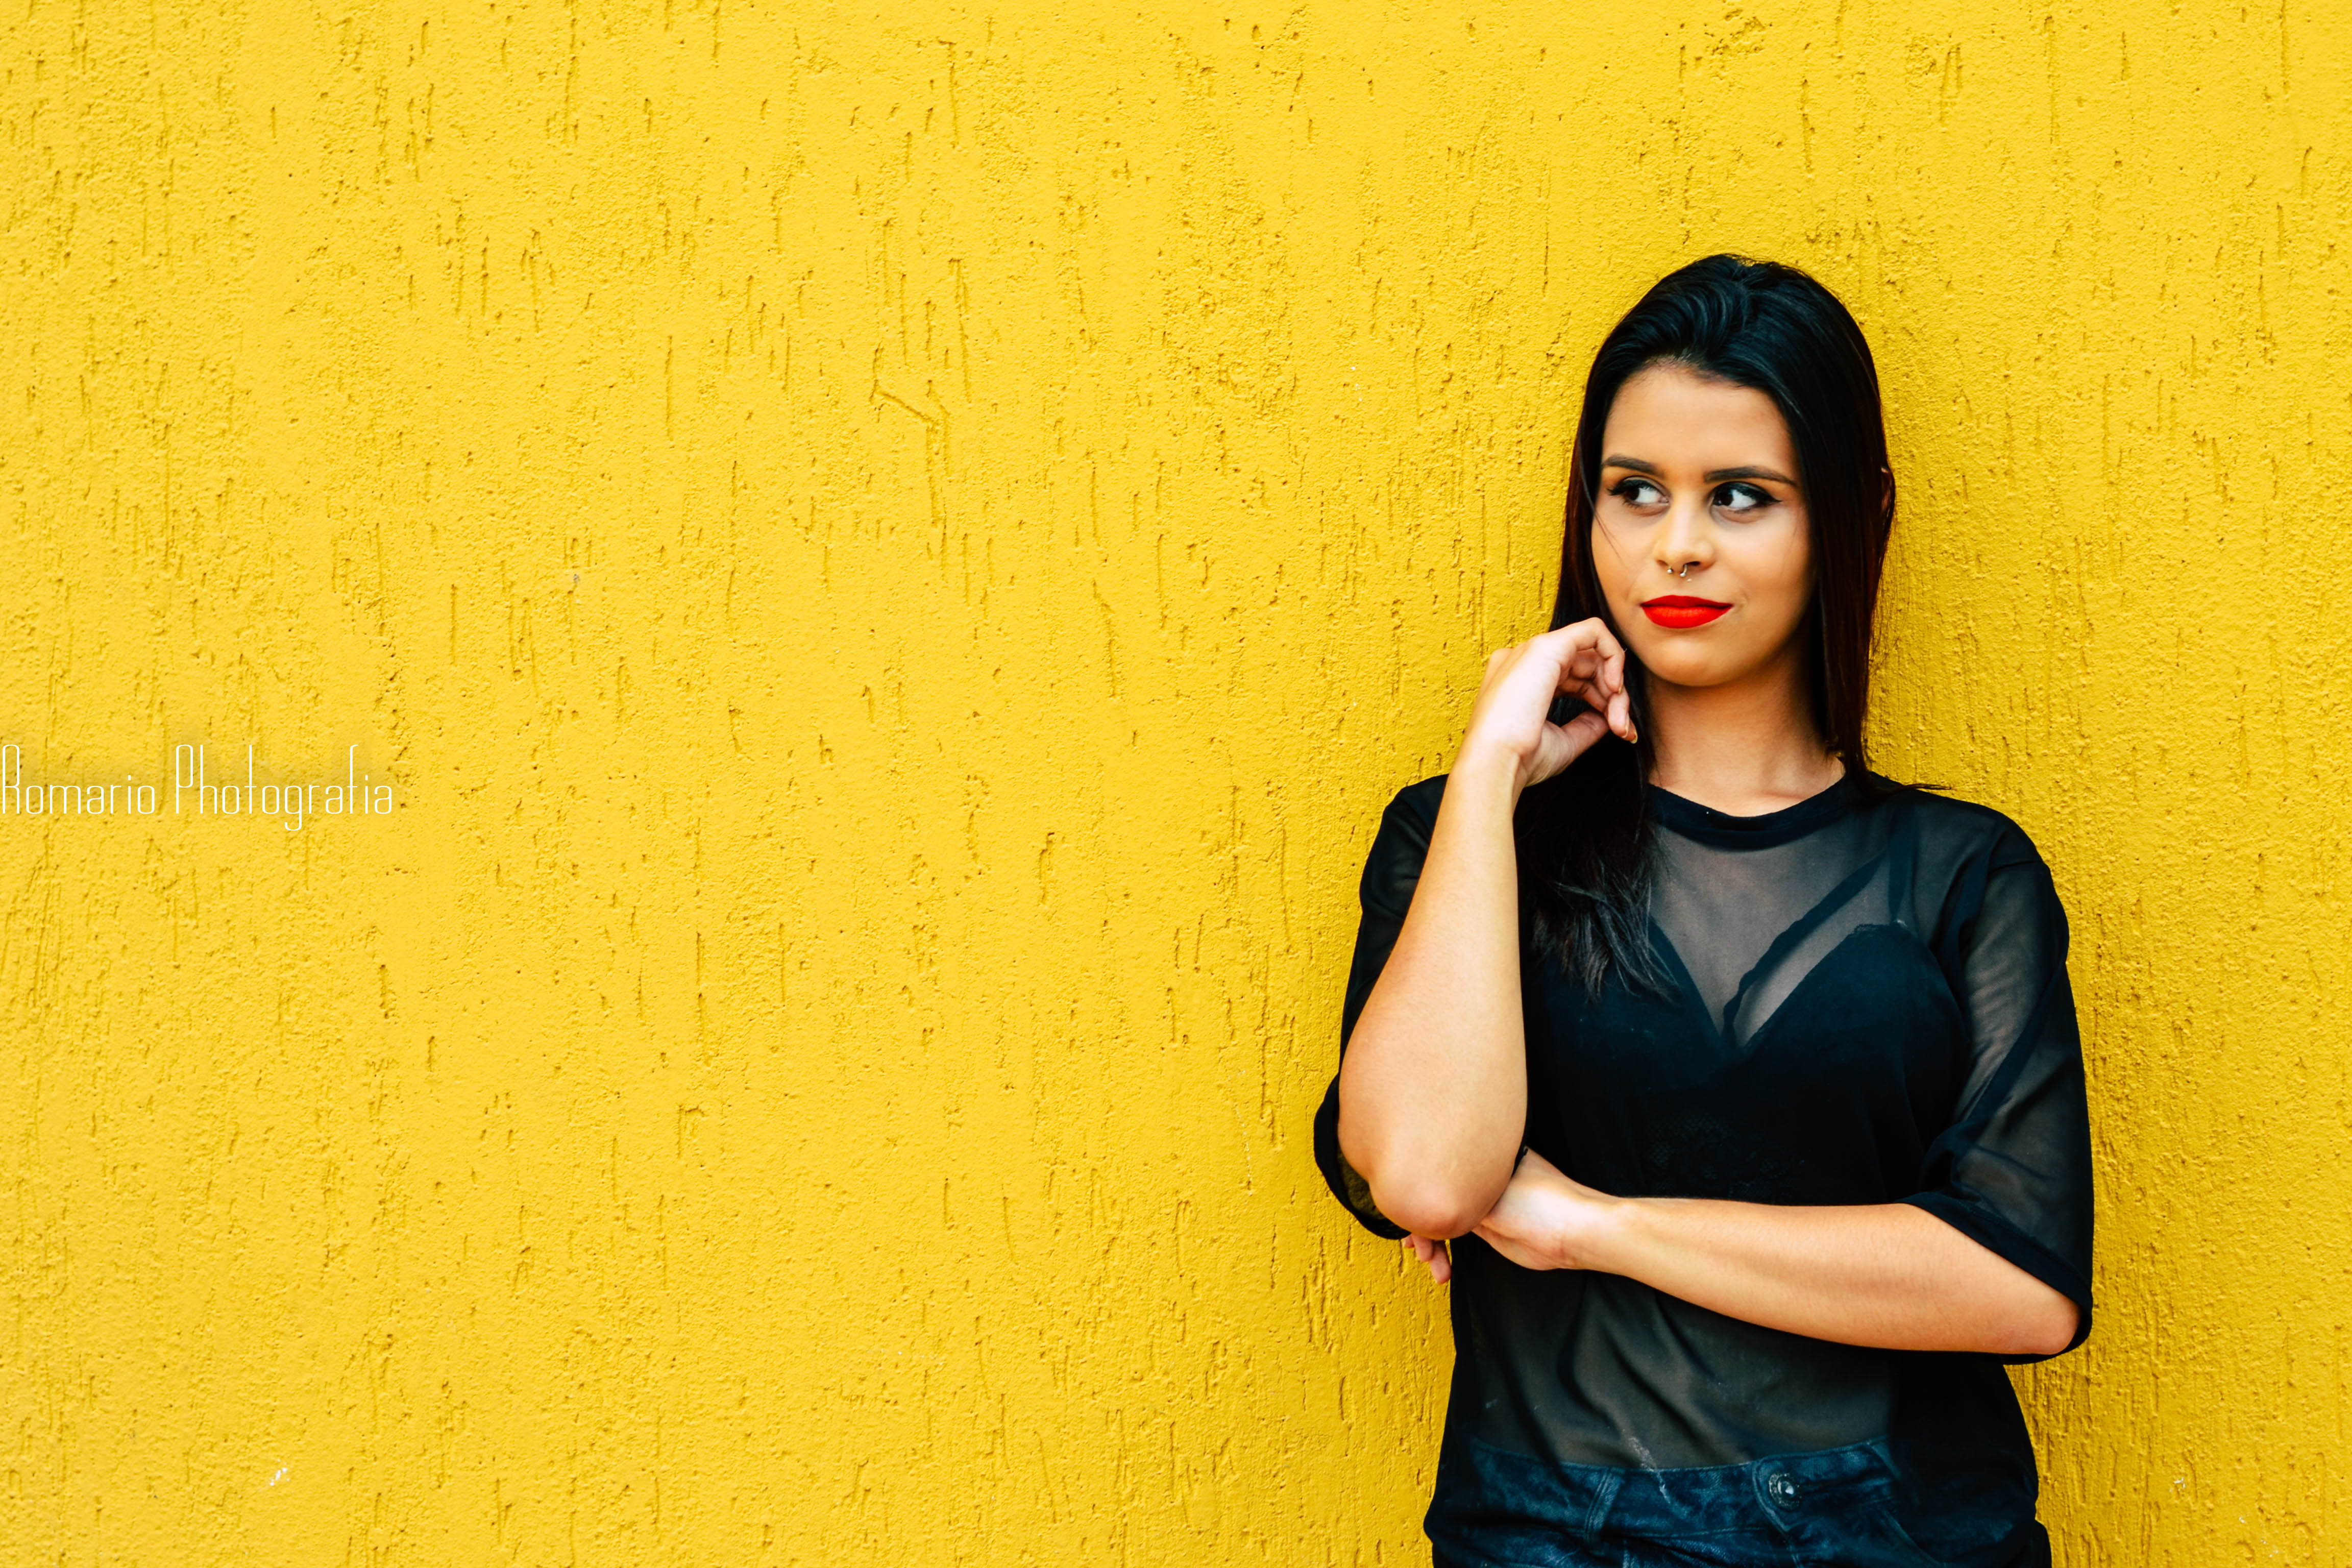
woman, yellow, wall, red, beauty, photo shoot, lip, fashion, photography, smile, black hair, model, portrait, long hair, flash photography, dress, gesture, t shirt, style